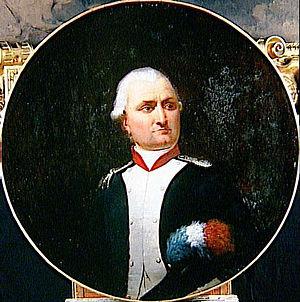
La rue Beaurepaire est une voie du 10ᵉ arrondissement de Paris, en France.